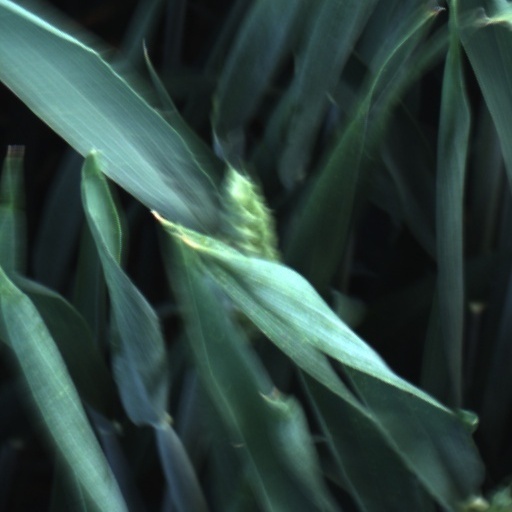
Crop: wheat